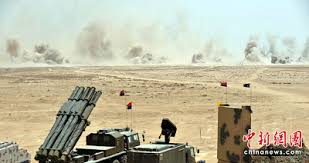
Label: Self Propelled Artillery